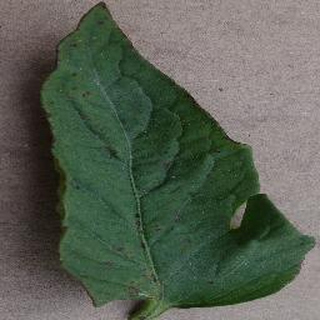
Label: tomato_bacterial_spot